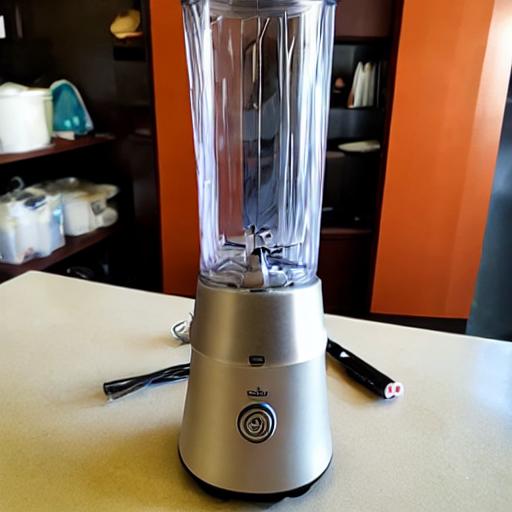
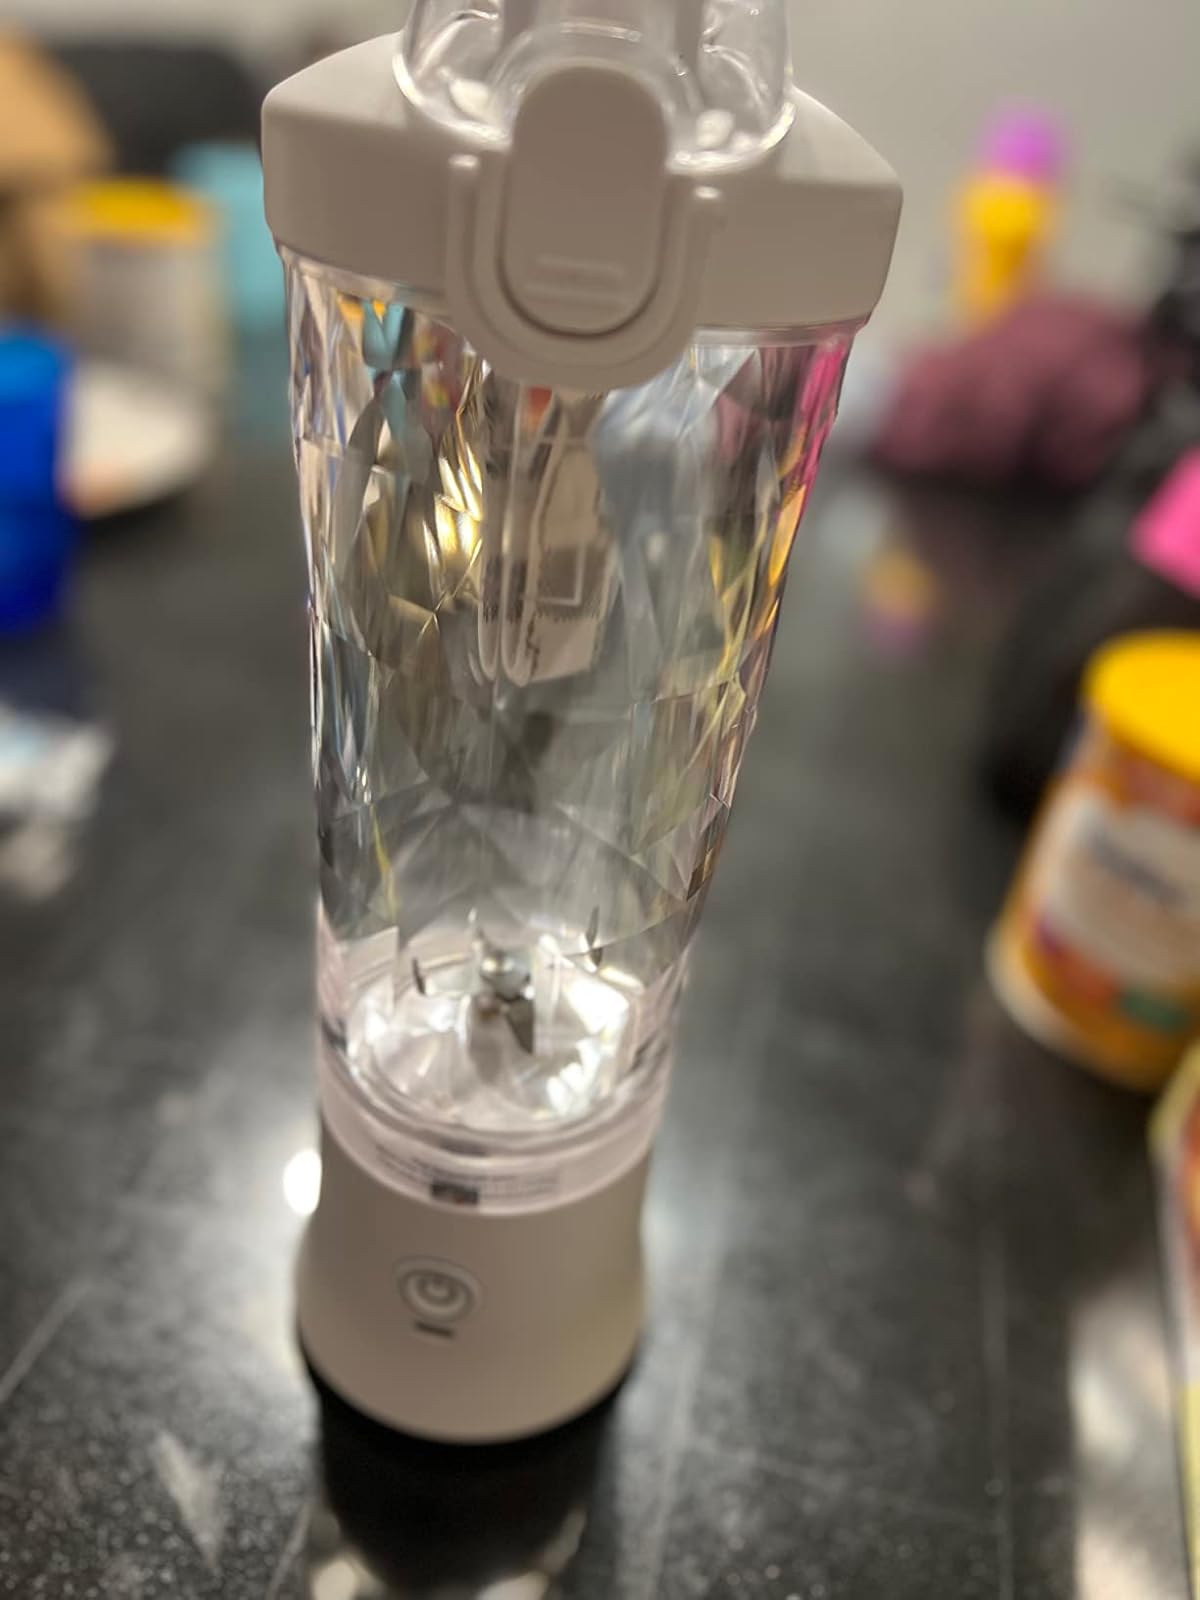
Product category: items_blender
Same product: no